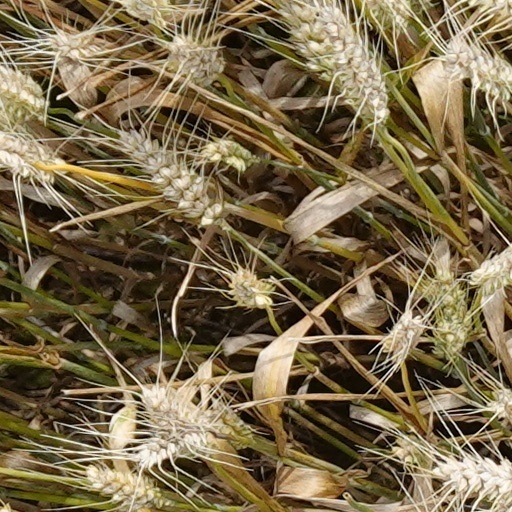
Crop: wheat